The Growing Pains of Adrian Mole

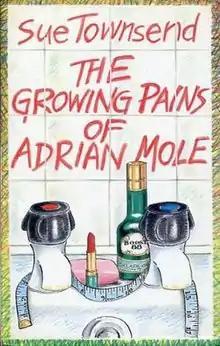
First edition

The Growing Pains of Adrian Mole is an epistolary novel by Sue Townsend. It is the second in the Adrian Mole series. It focuses on the worries and regrets of a teenage aspiring intellectual and, like its predecessor, takes the form of a diary. The story takes place from 1982 to mid-1983. Prominent events in this volume are the breakup and later reconciliation of Adrian and Pandora, Adrian's attempt to run away from home and subsequent breakdown, the birth of his sister Rosie Mole, and Adrian's general worry about his O levels and nuclear war.